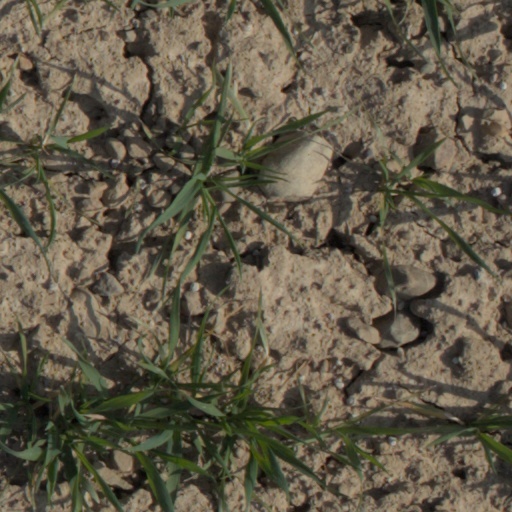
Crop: wheat